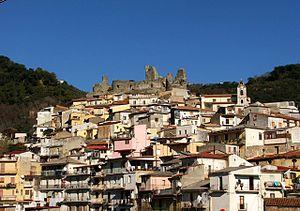
Nicastro est une ancienne commune italienne, maintenant une frazione de Lamezia Terme, dans la province de Catanzaro dans la région de la Calabre dans le sud de l'Italie.